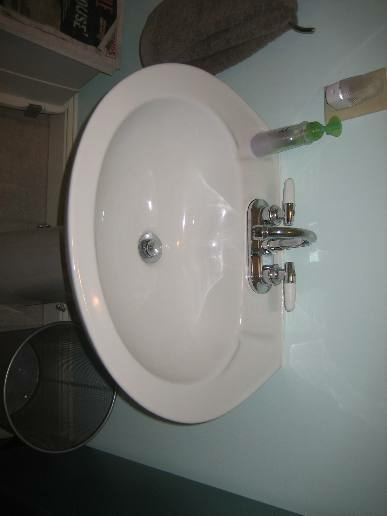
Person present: No